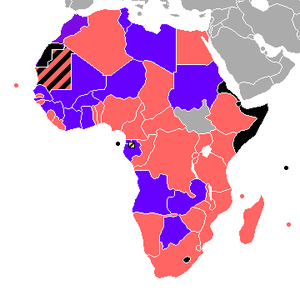
Pays qualifiés à la Coupe d'Afrique des Nations 2012